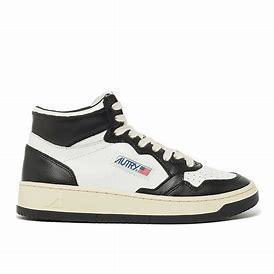
Brand: Autry
Model: Action Shoes 100